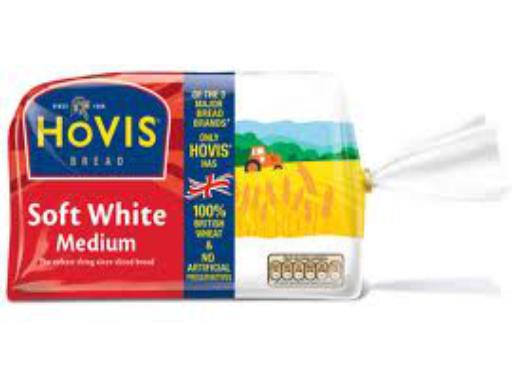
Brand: Hovis
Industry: Leisure